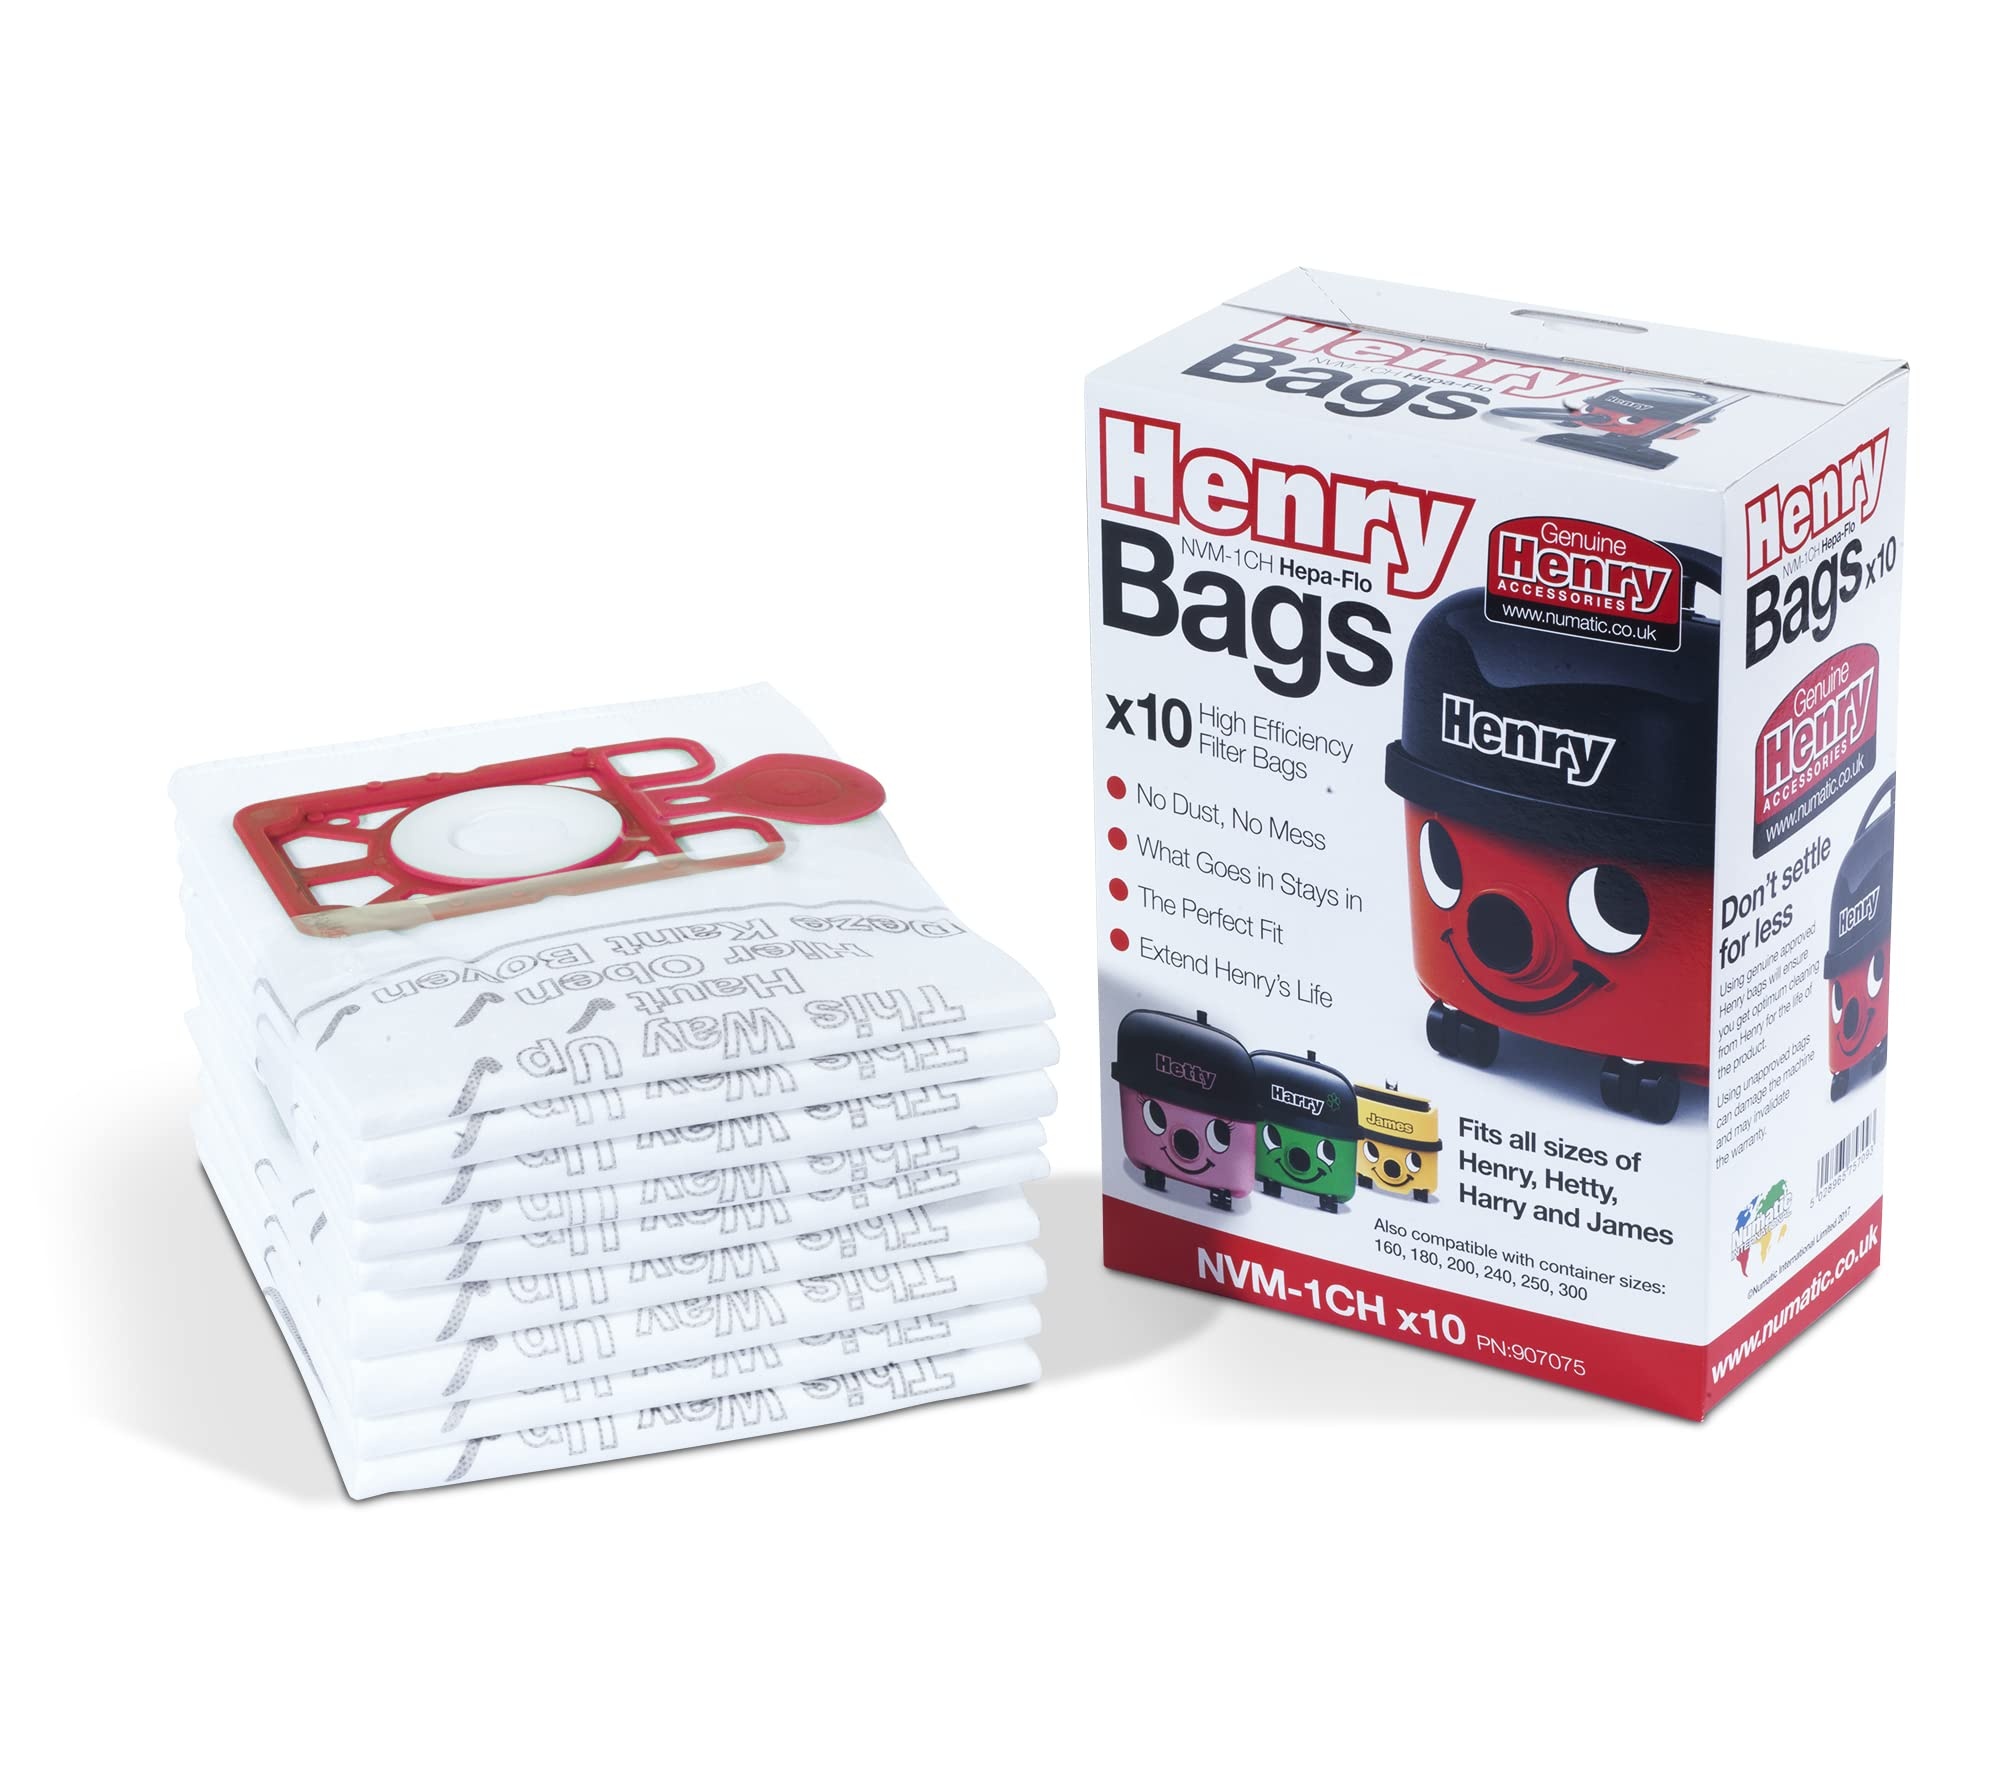
Avern GENUINE ONLY Numatic Henry Hetty NVM-1CH HepaFlo Vacuum Cleaner Dust Bags Pack Of 10-604015 907075
Brand: Henry Color: White Features: The perfect fit designed for Henry by Henry Extend Henry's life by using genuine Henry dust bags Innovative self-seal tab for emptying with no dust and no mess 3-layer filtration, meaning what goes in, stays in Fit all sizes of Henry, Harry and James Binding: Home Release Date: 01-04-2018 model number: NVM-1CH/907075 Part Number: NVM-1CH / 907075 EAN: 5028965757093 Package Dimensions: 9.1 x 6.5 x 3.8 inches
Brand: Henry
Category: Home & Garden > Household Appliance Accessories > Vacuum Accessories > Dust Bags